Victor Mansaray

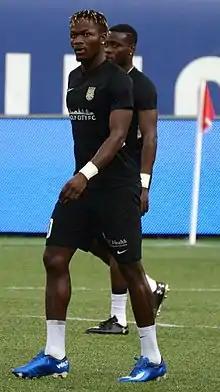
Mansaray with Charleston Battery in 2018

Victor Mansaray (born February 2, 1997) is a professional soccer player who plays as a forward for Nepal Super League club Chitwan. Born in Sierra Leone, he has represented the United States at youth level.